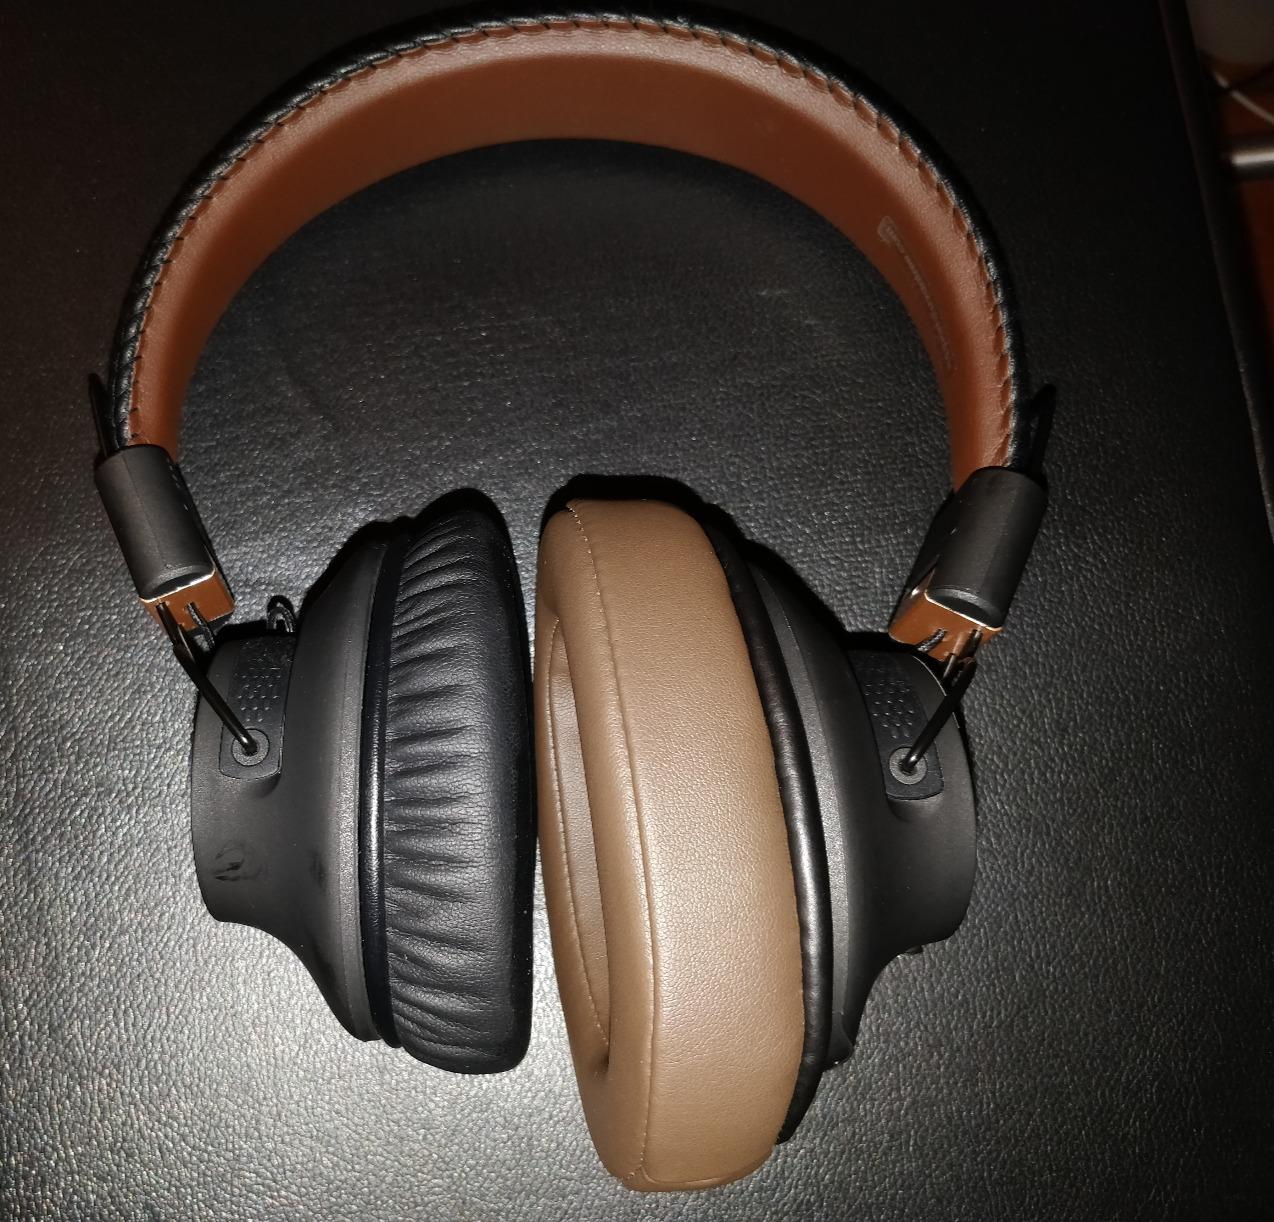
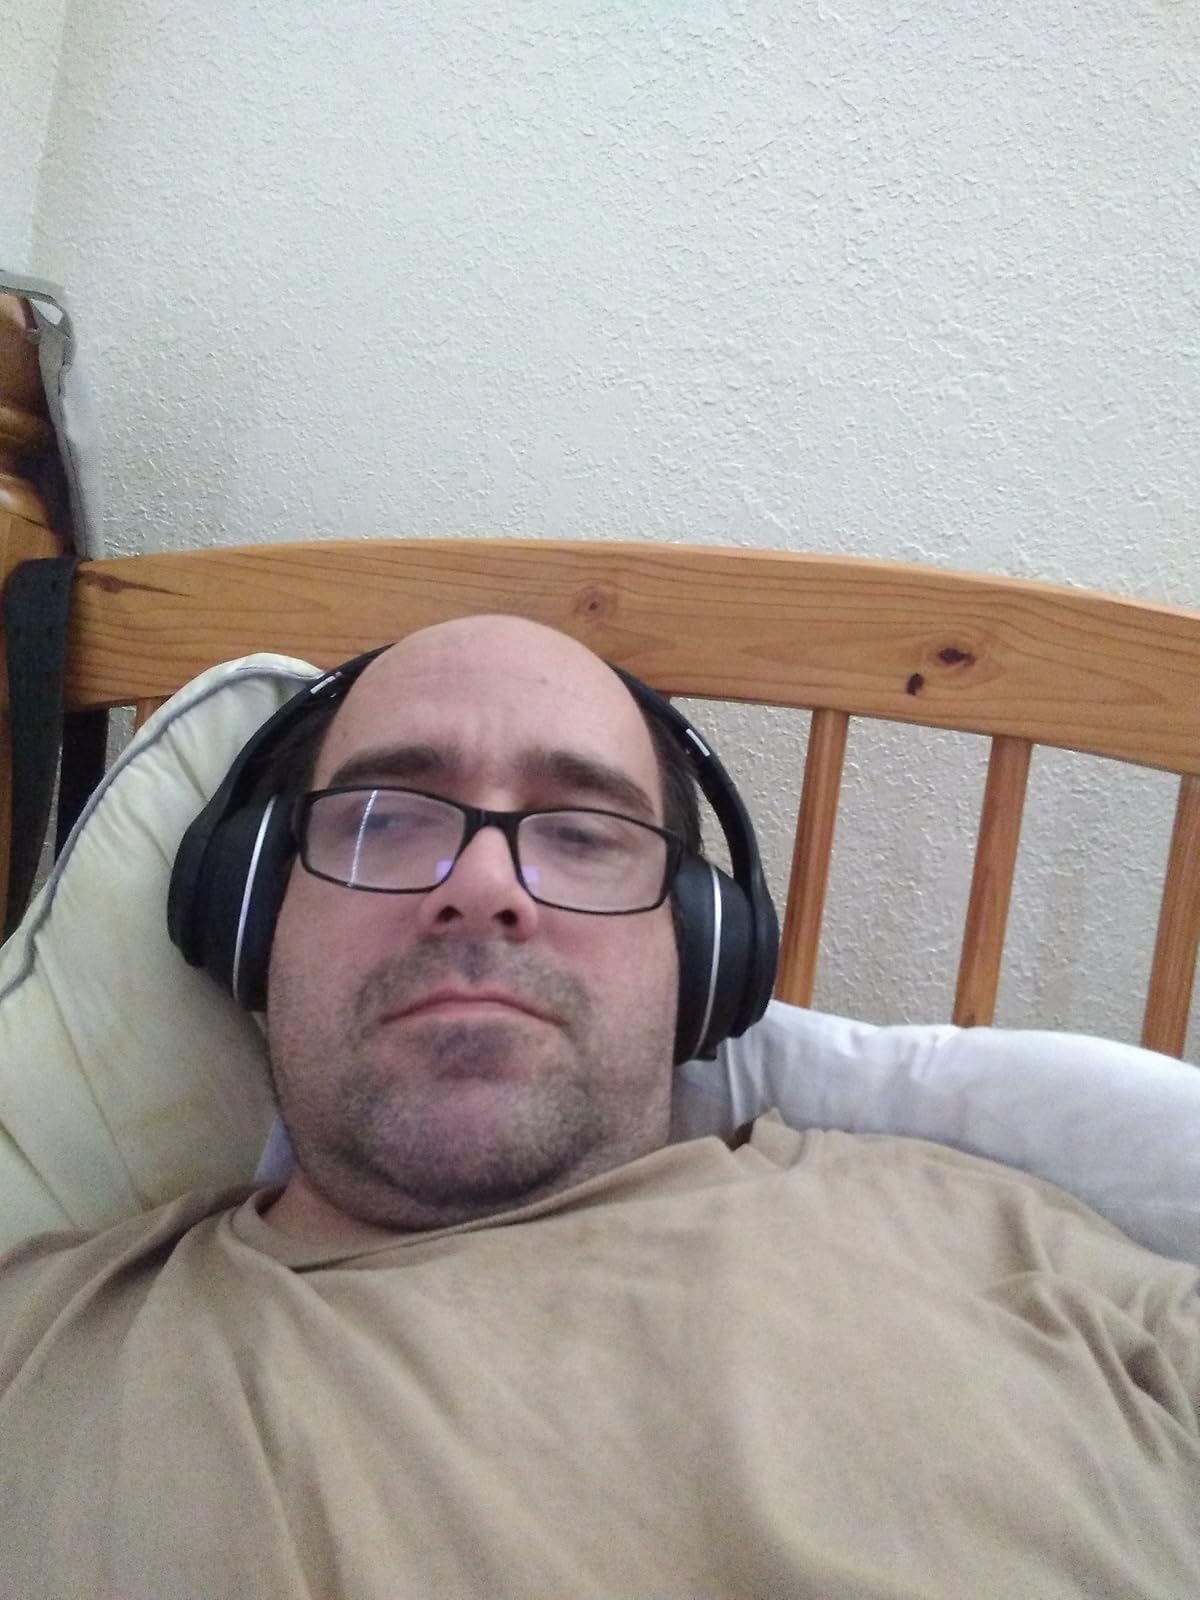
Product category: headphones
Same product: no